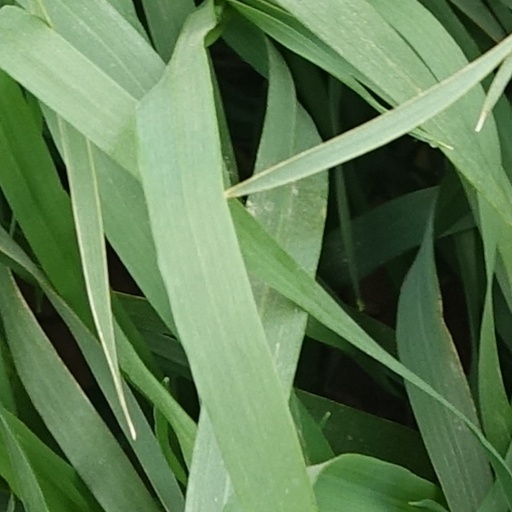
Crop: wheat